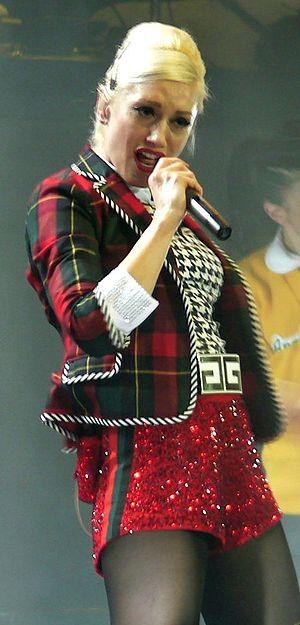
The Sweet Escape Tour est la seconde tournée solo de la chanteuse américaine Gwen Stefani. La tournée a débuté en avril 2007 pour se terminer en novembre 2007. Cette tournée soutient son second album solo The Sweet Escape, sorti en décembre 2006.
Gwen Renée Stefani, née le 3 octobre 1969 à Fullerton, en Californie, est une chanteuse, auteur-compositrice-interprète et styliste américaine. Elle est principalement connue pour être membre du groupe No Doubt depuis 1994 en tant que chanteuse du groupe dont le premier album No Doubt est sorti en 1992, suivi de The Beacon Street Collection et Tragic Kingdom tous les deux sortis en 1995, puis le groupe est de retour en 2000 avec Return of Saturn suivi en 2001 de Rock Steady, qui comprend la chanson Hey Baby. En 2004, Stefani lance sa carrière solo avec son premier album Love. Angel. Music. Baby., suivi en 2006 par l'album The Sweet Escape. En 2008, Stefani réintègre le groupe No Doubt qui se reforme. En 2016, dix ans après son dernier album solo, Stefani sort This Is What the Truth Feels Like. Elle sort en octobre 2017 un album de chansons de Noël intitulé You Make It Feel Like Christmas.